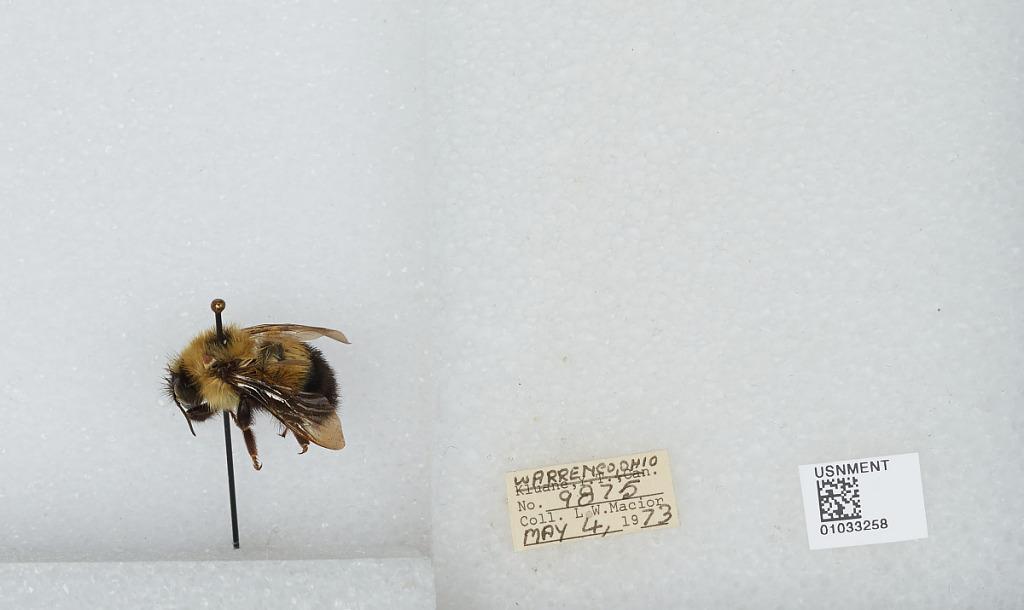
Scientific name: Bombus (Pyrobombus) vagans vagans Smith
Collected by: L. Macior
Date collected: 1973-5-4
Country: United States
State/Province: Ohio
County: Warren
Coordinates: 39.4242, -84.1856